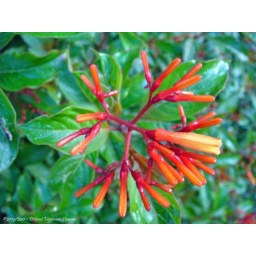
bloemen en planten / flowers and plants in the "Blue Valley Jungle Resort"